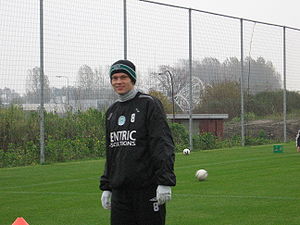
Erik Nevland
Erik Nevland er en tidligere norsk fodboldangriber.